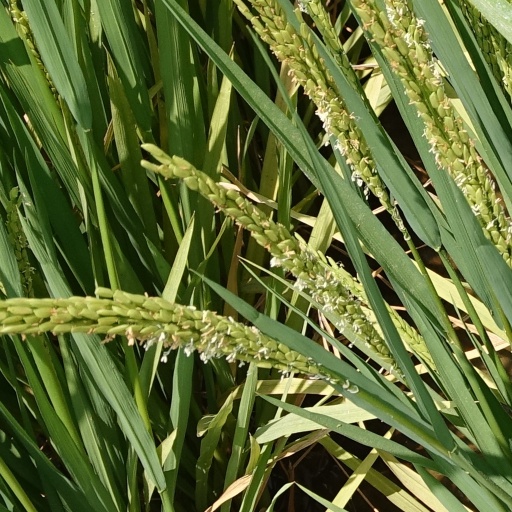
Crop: rice